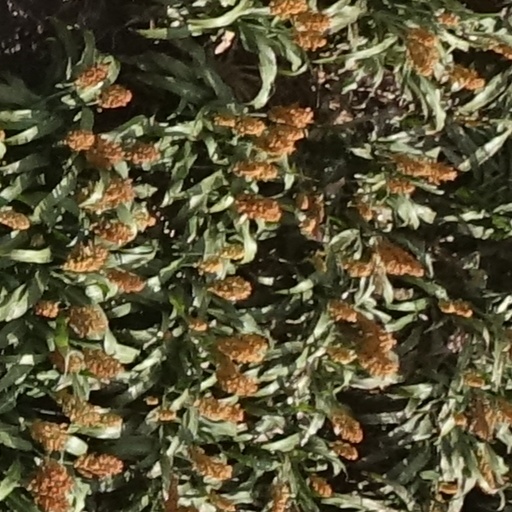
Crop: sorghum